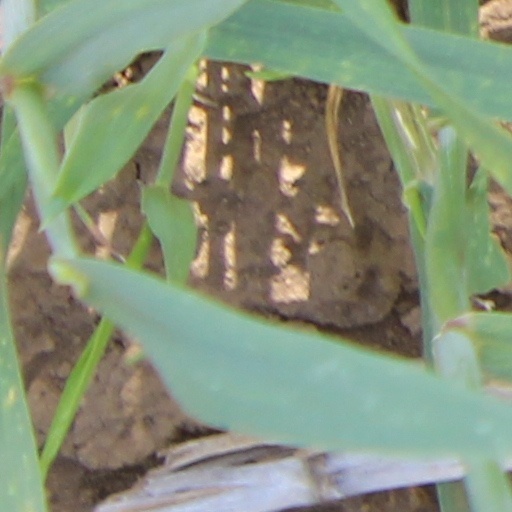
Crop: wheat